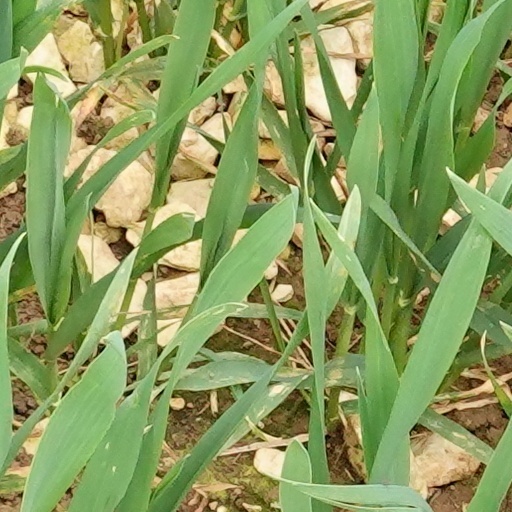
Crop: wheat